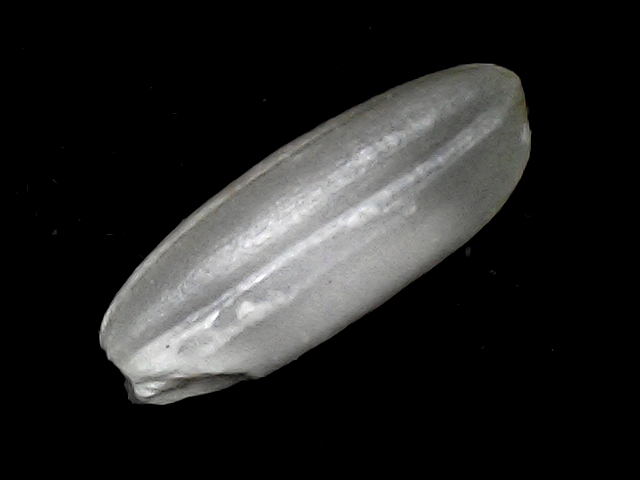
Rice variety: BD51